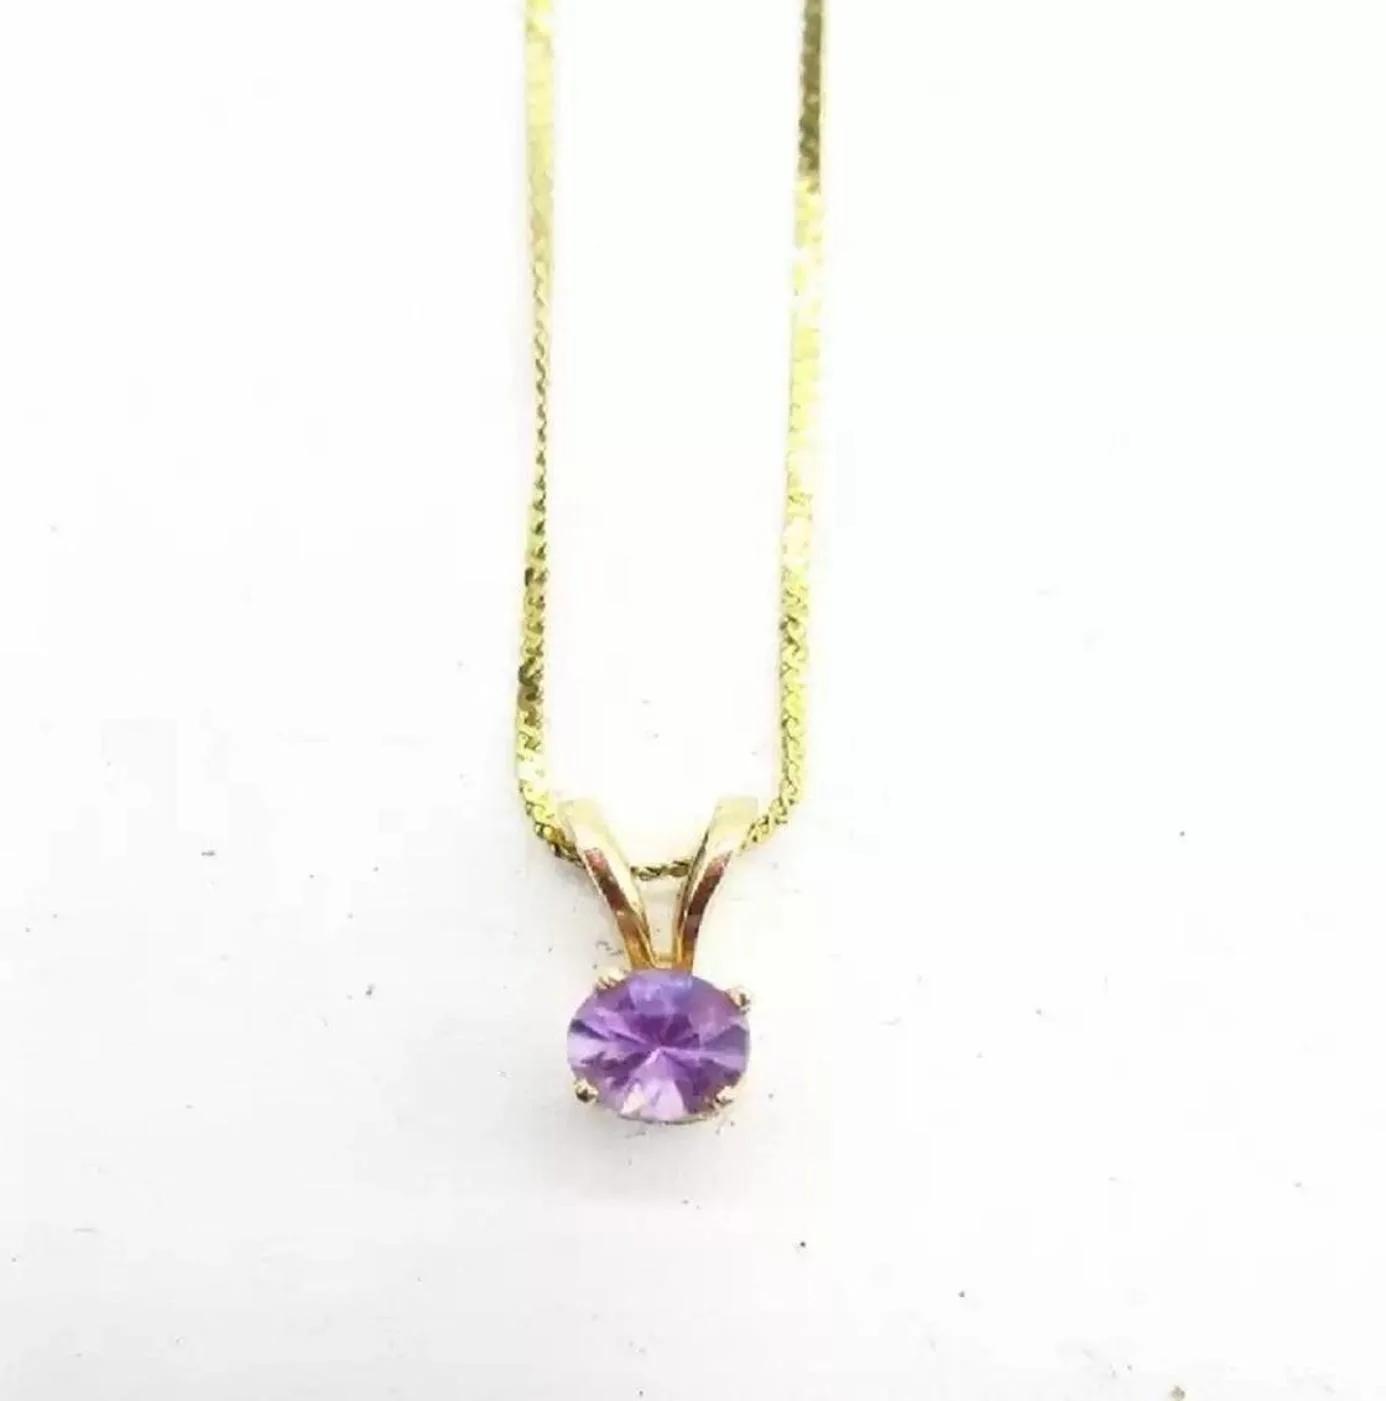
Chopra Gems Brass Amethyst Stone Pendant Purple (Men and Women)
Type: Necklaces & Pendants
Brand: Chopra Gems & Jewellery
Price: Rs. 499
Chopra Gems
Features: Color - purple,Collection - ethnic,Base material - brass
Included: Pendant